Rocío San Miguel

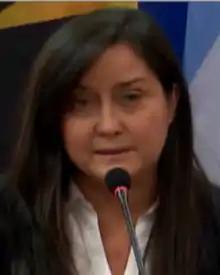
San Miguel at the Inter-American Court of Human Rights in 2017

Rocío San Miguel Sosa (born 1966 in Caracas, Venezuela) is a lawyer and human rights activist, specialising in military issues. She is also the president of the NGO Control Ciudadano, a civil association whose objective is the supervision of citizens in terms of national security, defense, and the armed forces. She also supervises the commitments that the Venezuelan state has to the Rome Statute and the Inter-American Human Rights Commission.